Big Red Machine (band)

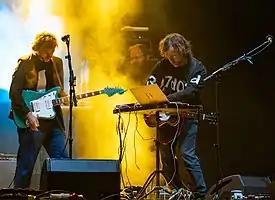
Big Red Machine performing in 2019

Big Red Machine is an American indie folk band that began as a collaboration between musicians Aaron Dessner and Justin Vernon. The band is named after the nickname for the dominant 1970s Cincinnati Reds baseball team, which won the 1976 World Series in Dessner's birth year.